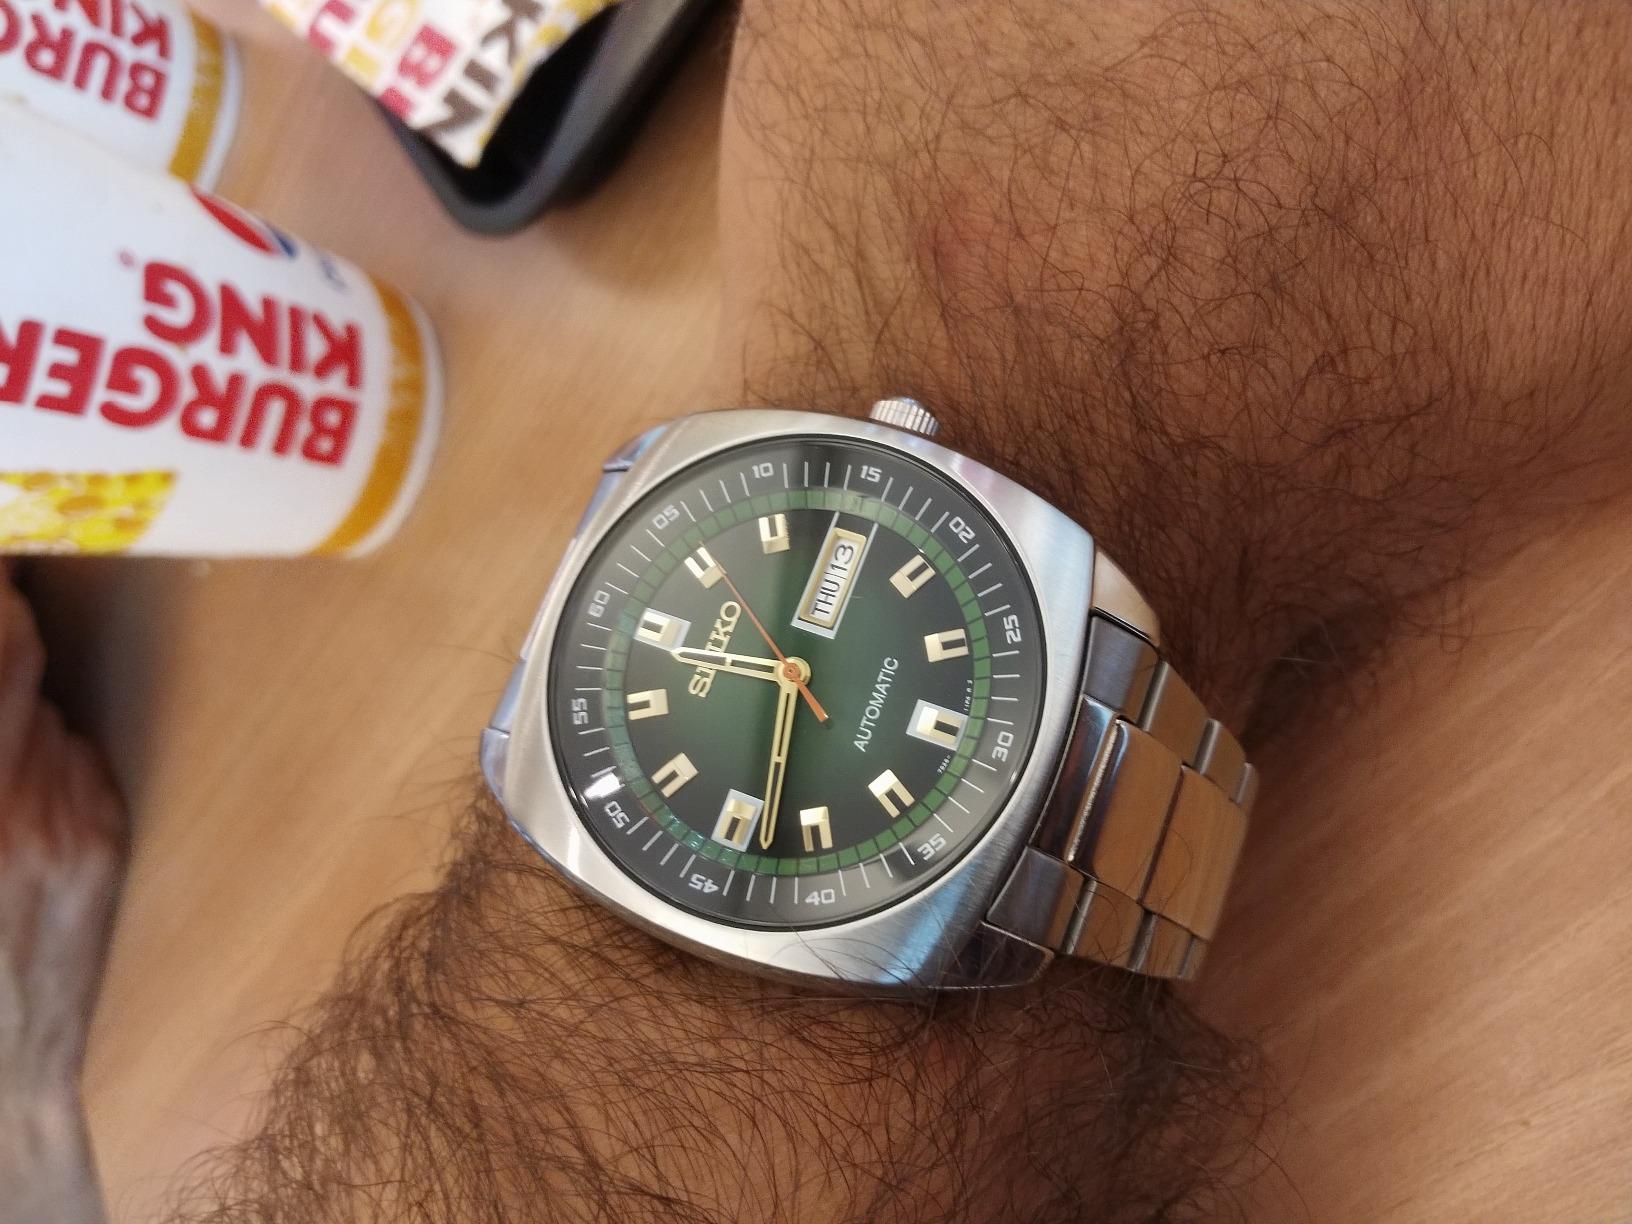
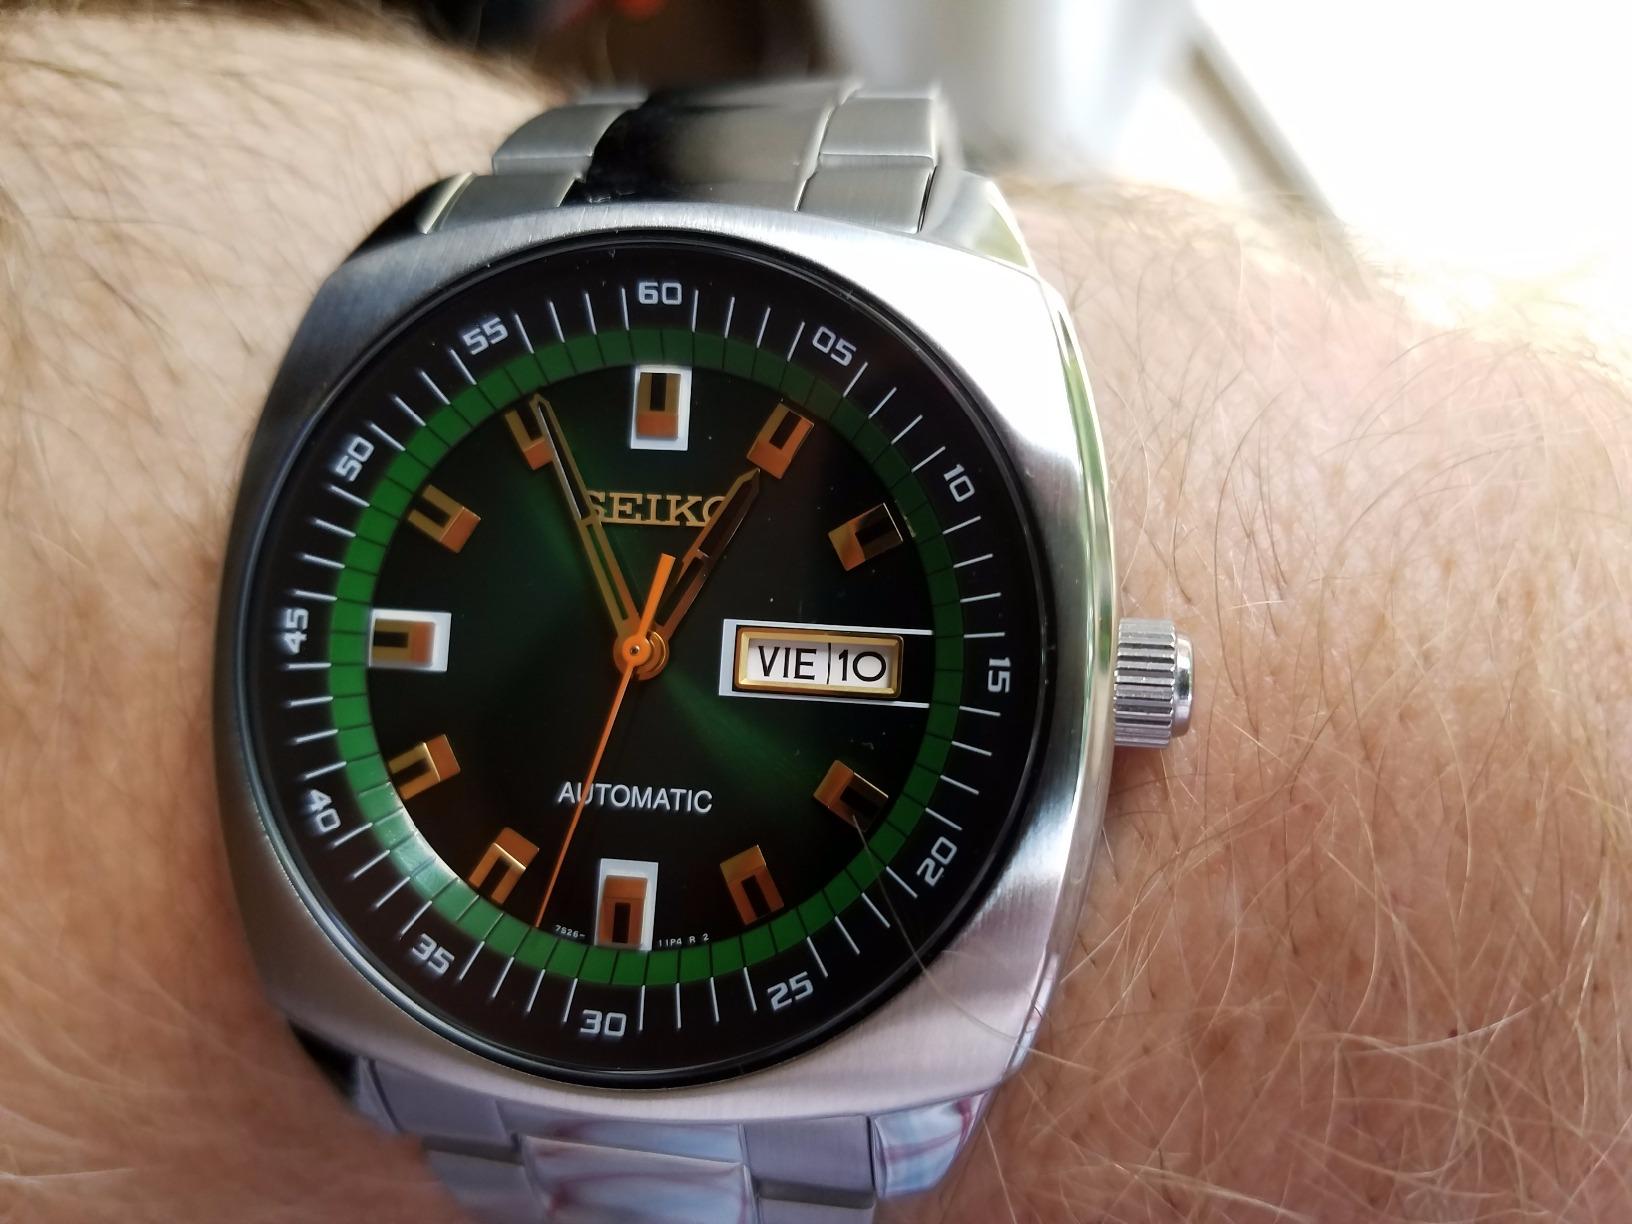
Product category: accessories_watch
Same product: yes